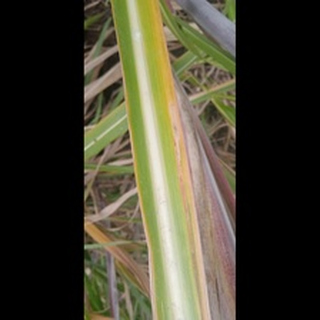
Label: sugarcane_yellow_leaf_disease